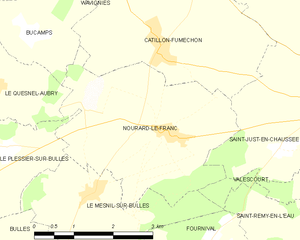
Nourard-le-Franc est une commune française située dans le département de l'Oise en région Hauts-de-France. Ses habitants sont appelés les Nourardais et les Nourardaises.